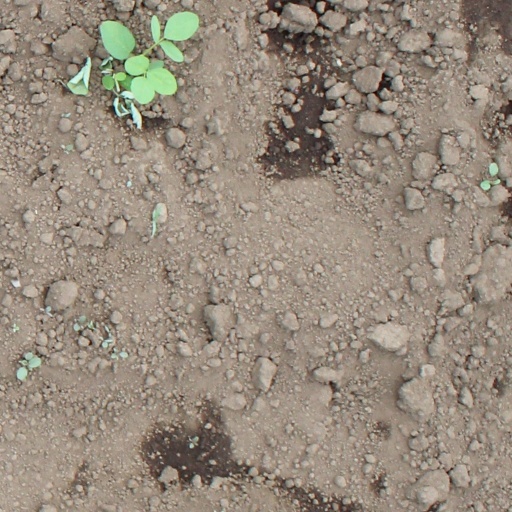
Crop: soybean